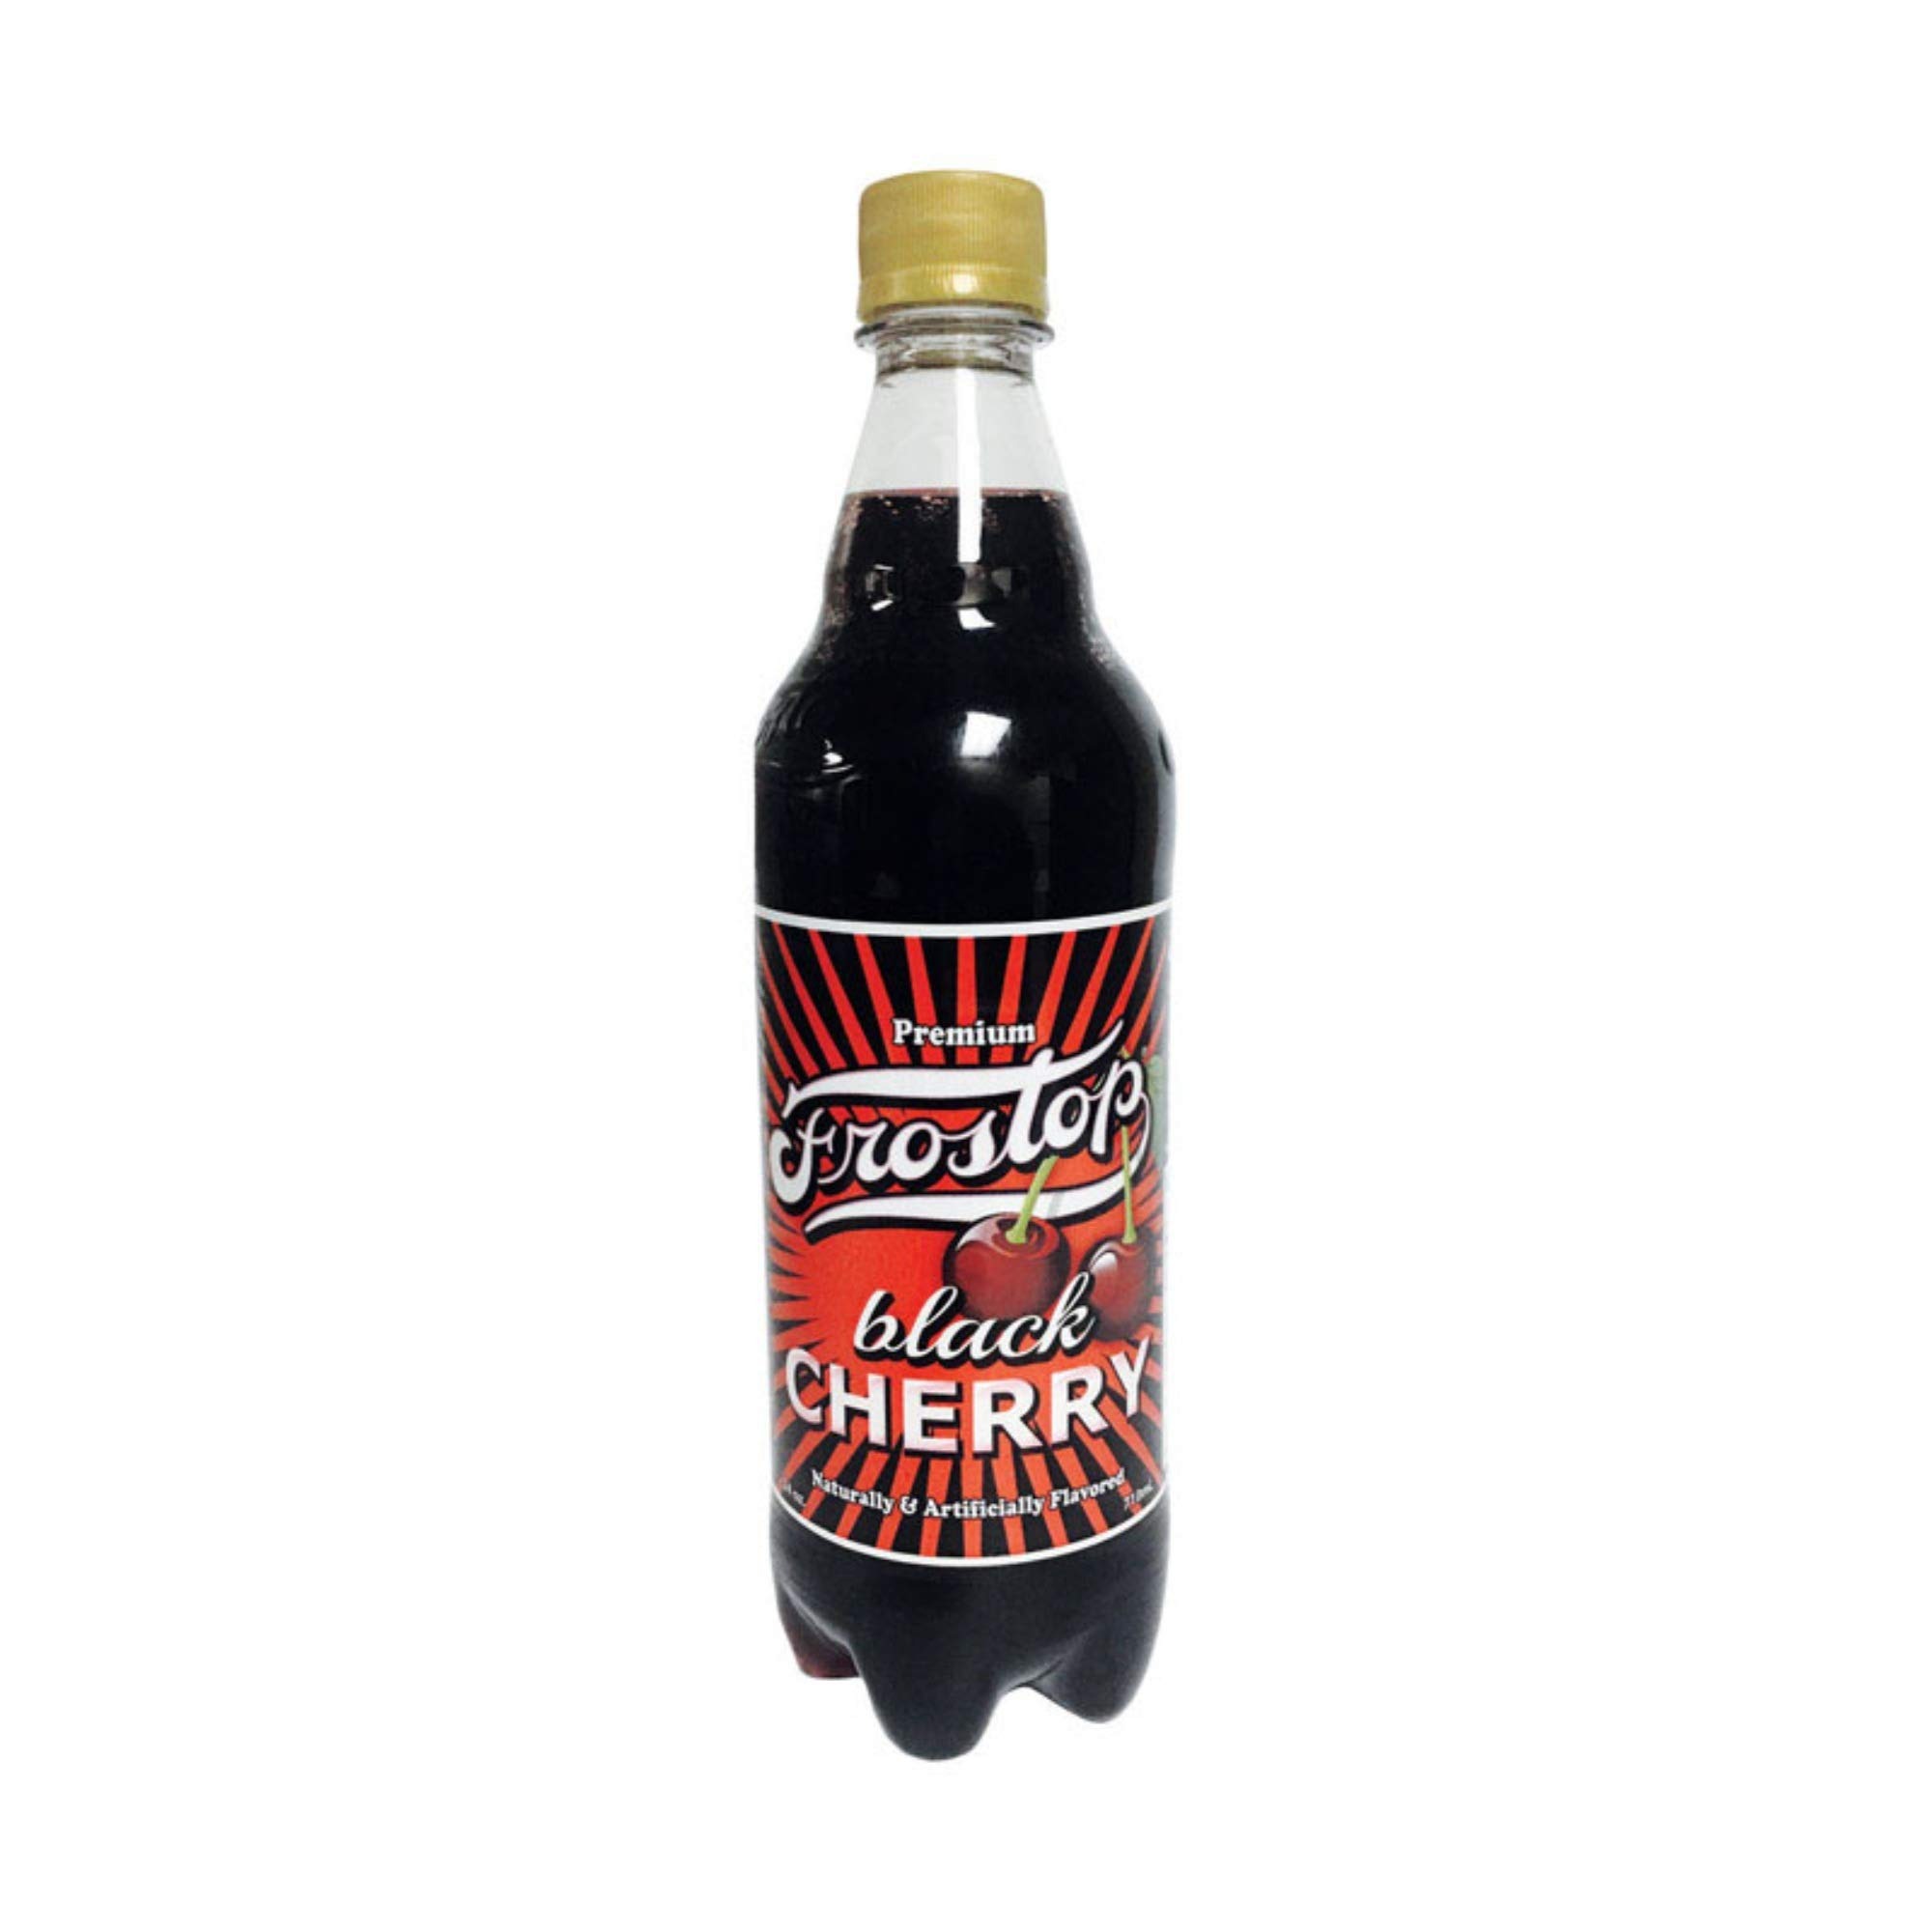
Item Name: Frostop 9469545 24 oz Cherry Soda Bottle44; Black - Pack of 24
Bullet Point 1: Cherry soda bottleSpecifications
Bullet Point 2: Color Family: Assorted
Bullet Point 3: Flavor: Black Cherry
Bullet Point 4: Type: Soda
Bullet Point 5: Size: 24 oz.
Value: 24.0
Unit: Fl Oz

Price: 45.95